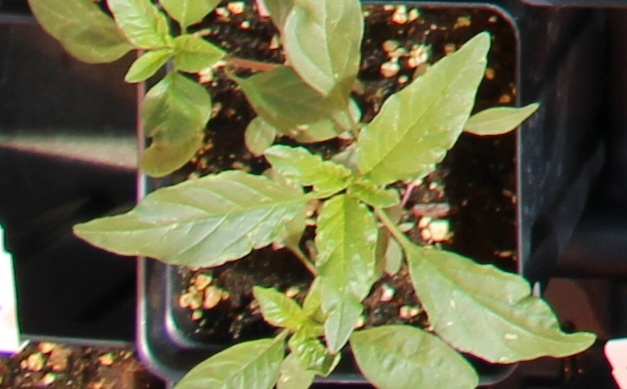
Label: Waterhemp